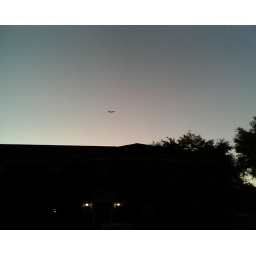
Watching an airplane flying in the early morning.